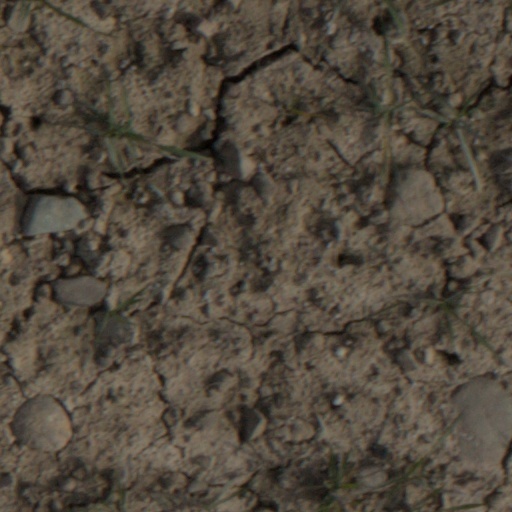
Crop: wheat